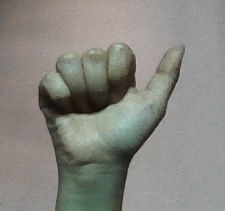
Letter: dhad